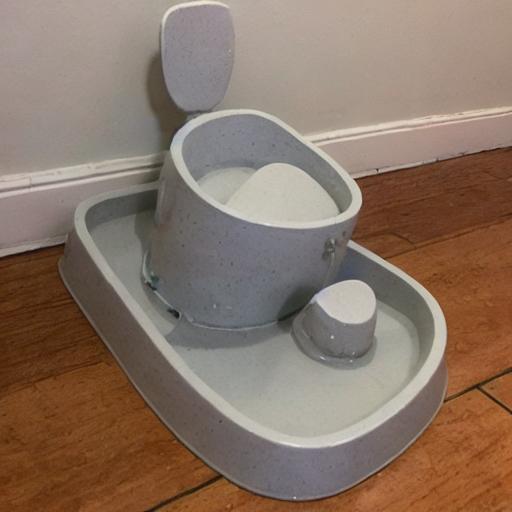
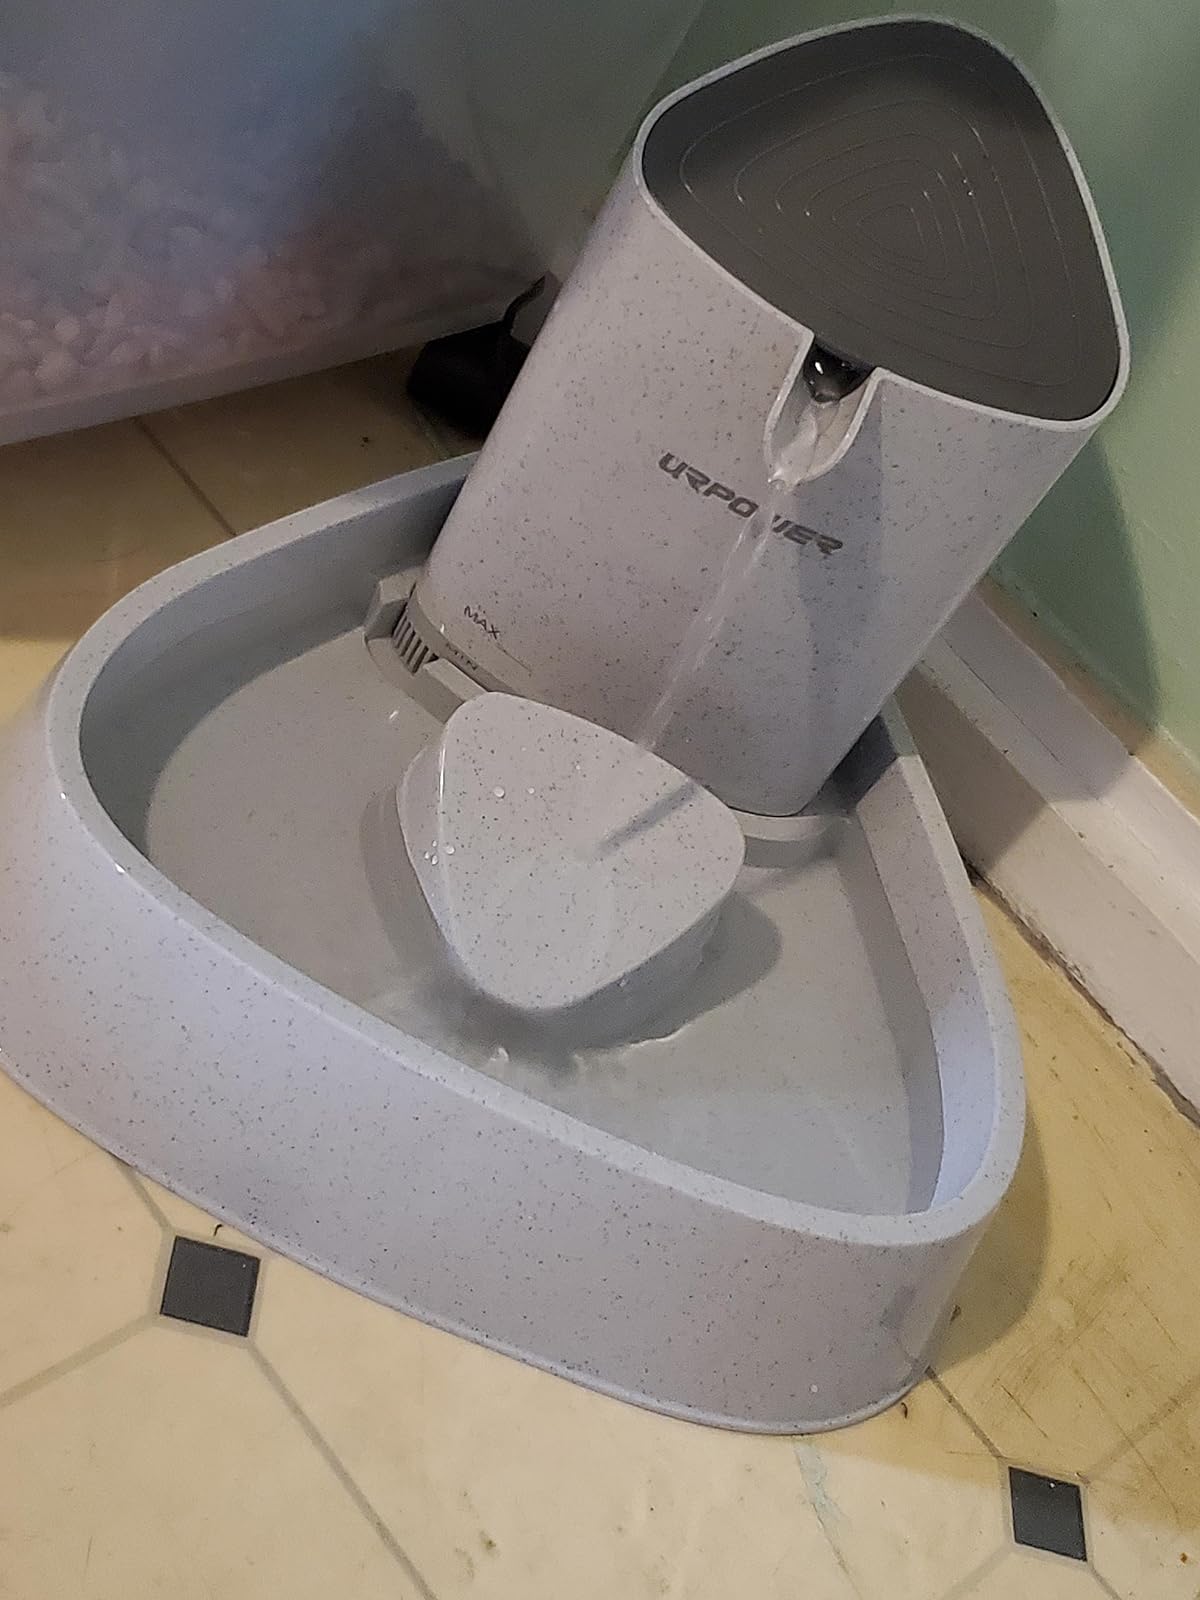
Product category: items_bowl
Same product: no